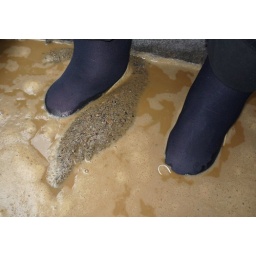
In action in mudy sand and derty water